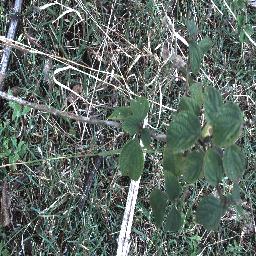
Label: lantana